Karl Schabrod

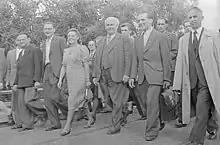
During the First Parliament of the FDJ in June 1946 (from left to right): Erich Glückauf, Paul Verner, Elly Winter, Wilhelm Pieck, Erich Honecker und Karl Schabrod.

Since 1945, Schabrod participated as leader in rebuilding the KPD in the Ruhr Region and was until 1946 a full-time party secretary in the district of Lower Rhine and South Westfalia. He was also a licensee of the newspaper "Freiheit" in Düsseldorf and temporarily editor. Furthermore he was involved in the Union of Persecutees of the Nazi Regime. He also served from 1950 to 1954 as member of the City Council in Düsseldorf and temporarily as Group Chairman of his party. Schabrod already belonged to the parliament of North Rhine-Westphalia from 1946. He belonged to the parliament until 1950. There he was from 1947 to 1950 Group Chairman of his party.